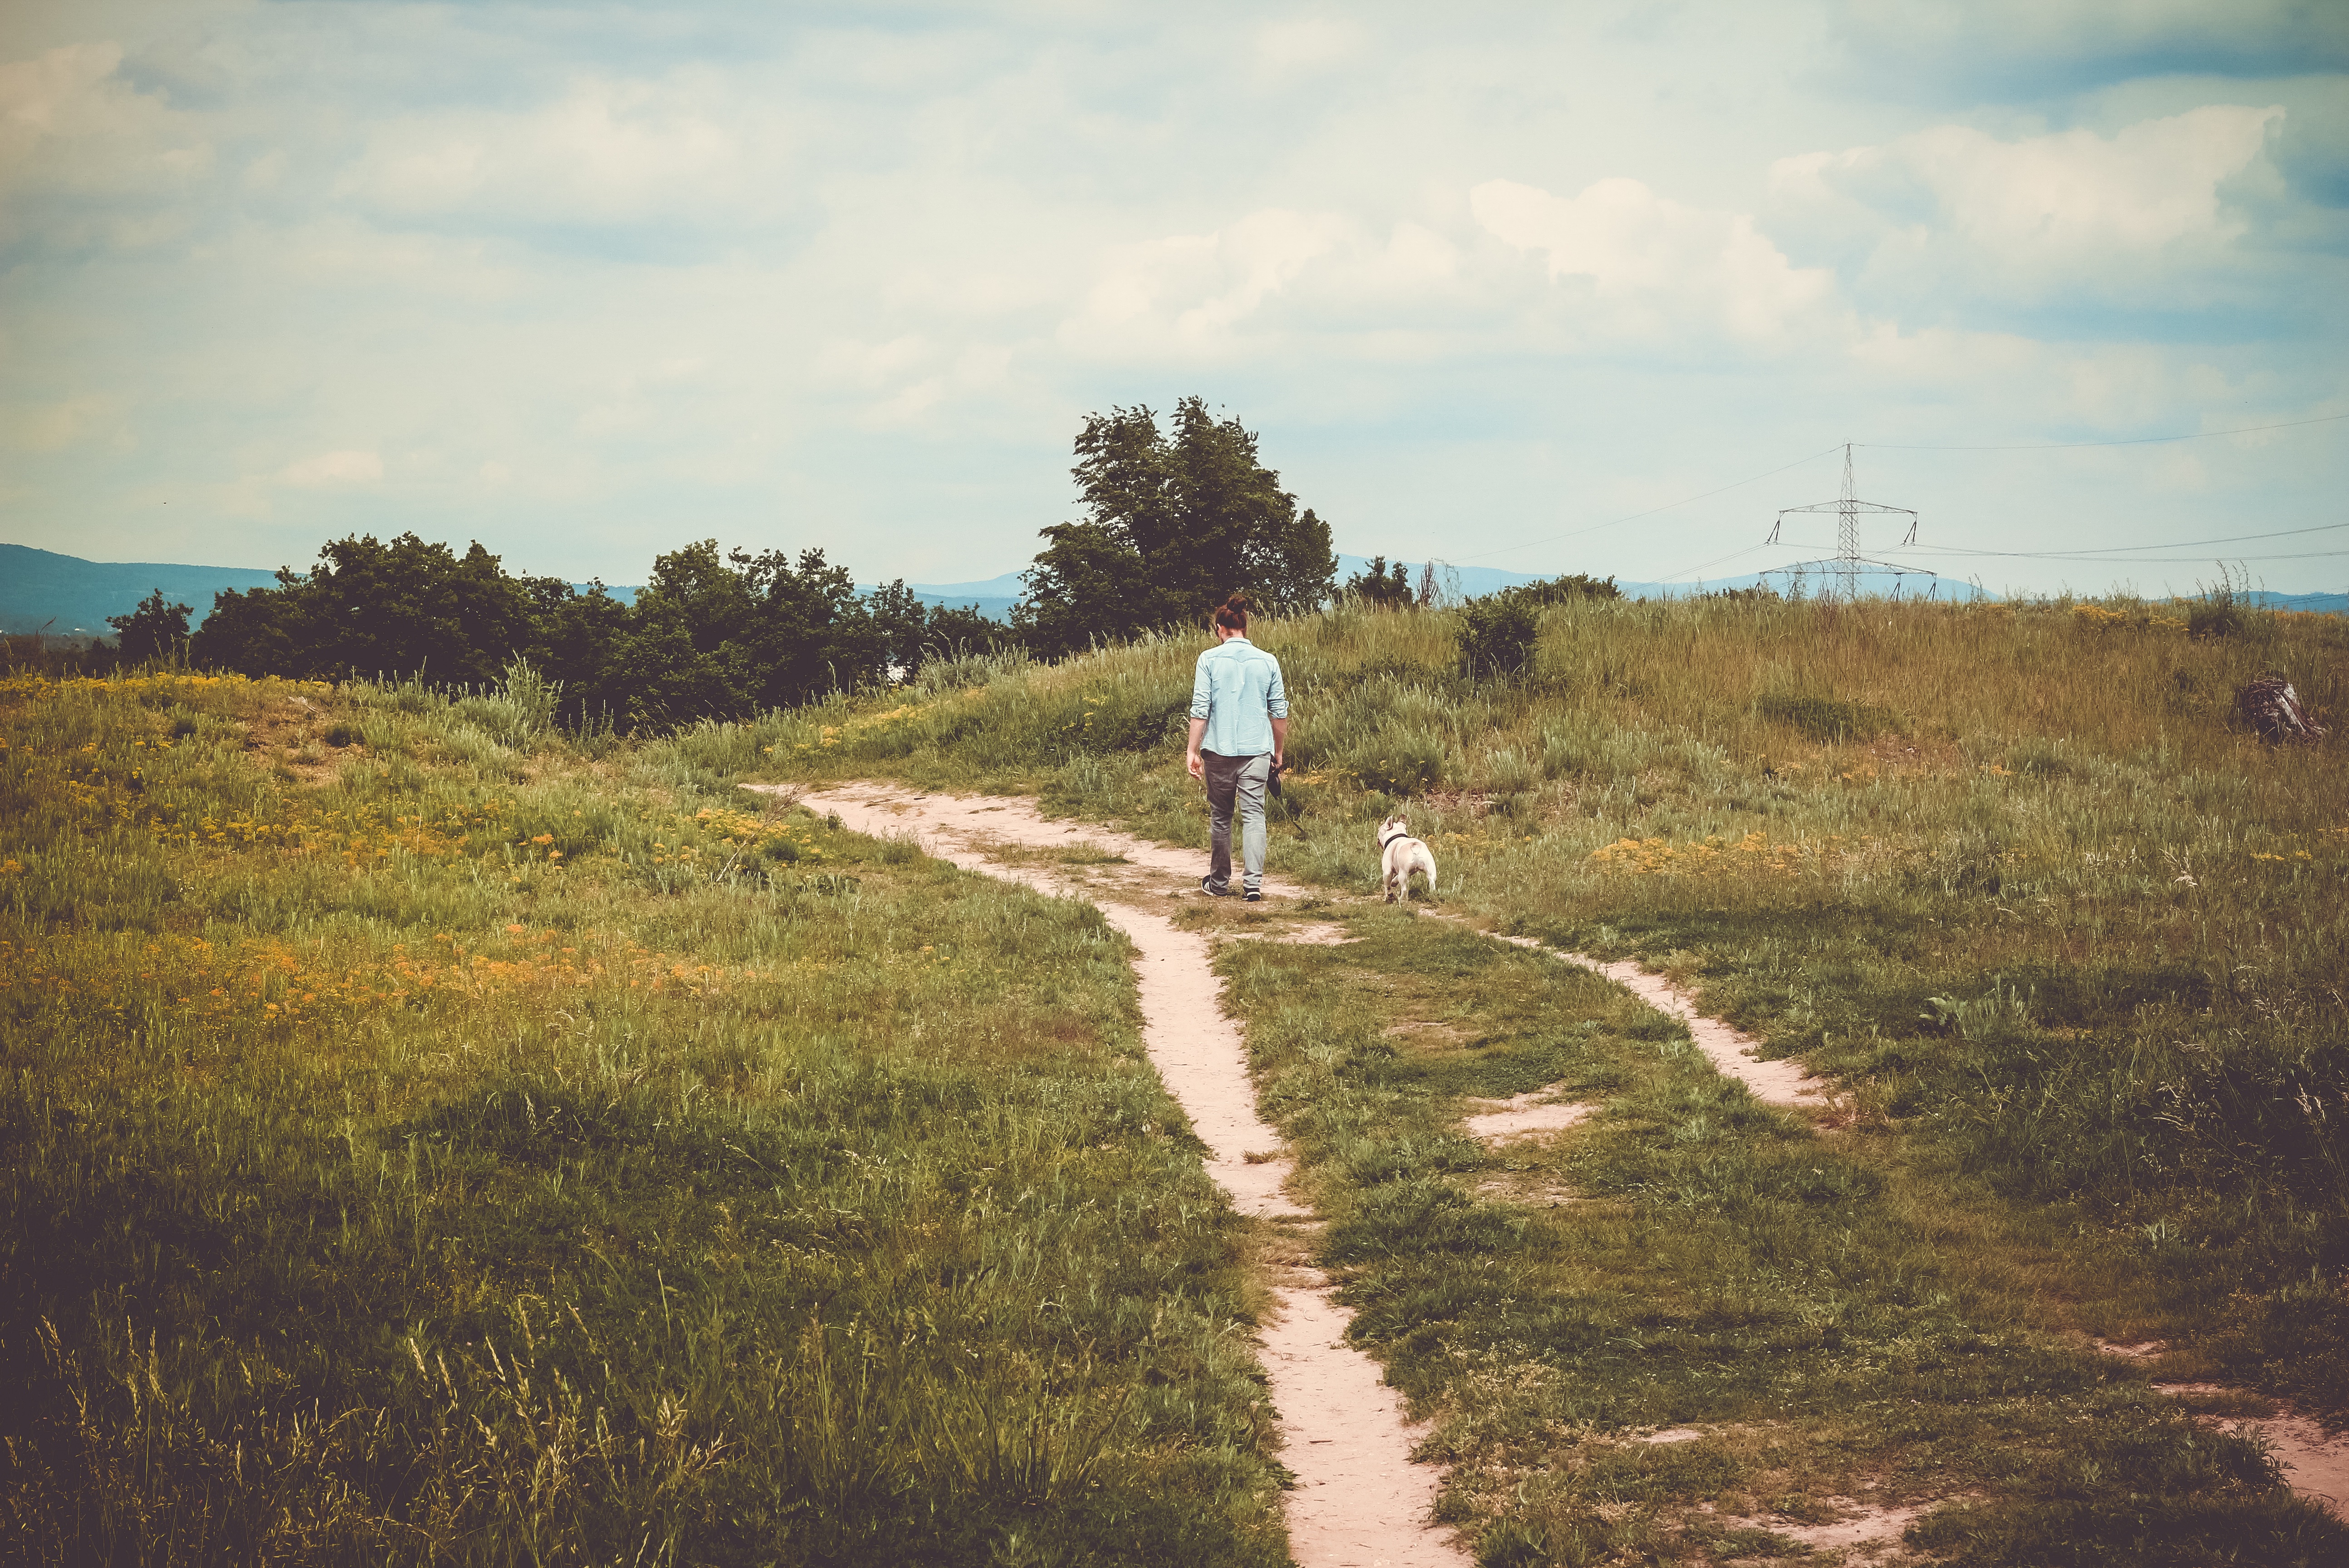
landscape, tree, grass, field, meadow, prairie, hill, wind, agriculture, plain, grassland, wetland, habitat, ecosystem, rural area, natural environment, grass family